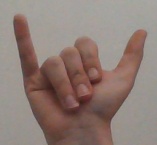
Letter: ya